Geriatric horse

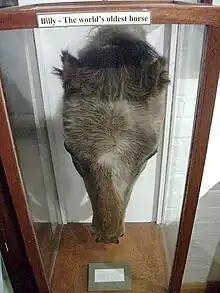
Taxidermized head of Old Billy, the world's oldest horse, at the Manchester Museum

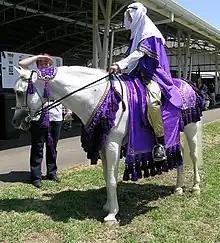
This Arabian stallion is 28-years-old.

The life expectancy of domesticated horses has increased due to improved management of their diet and care, as well as a growing bond between humans and these animals. The average lifespan of a horse tends to range from 25 to 30 years, with variations based on breed and purpose. Ponies generally have a longer lifespan than horses, often exceeding 30 years. Draft horses, as well as Arabian and Iberian breeds, tend to live significantly longer than trotters and Thoroughbreds.